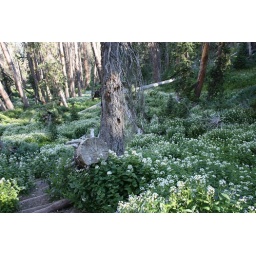
Heart Bittercress covers the wet forest floor near a creek.